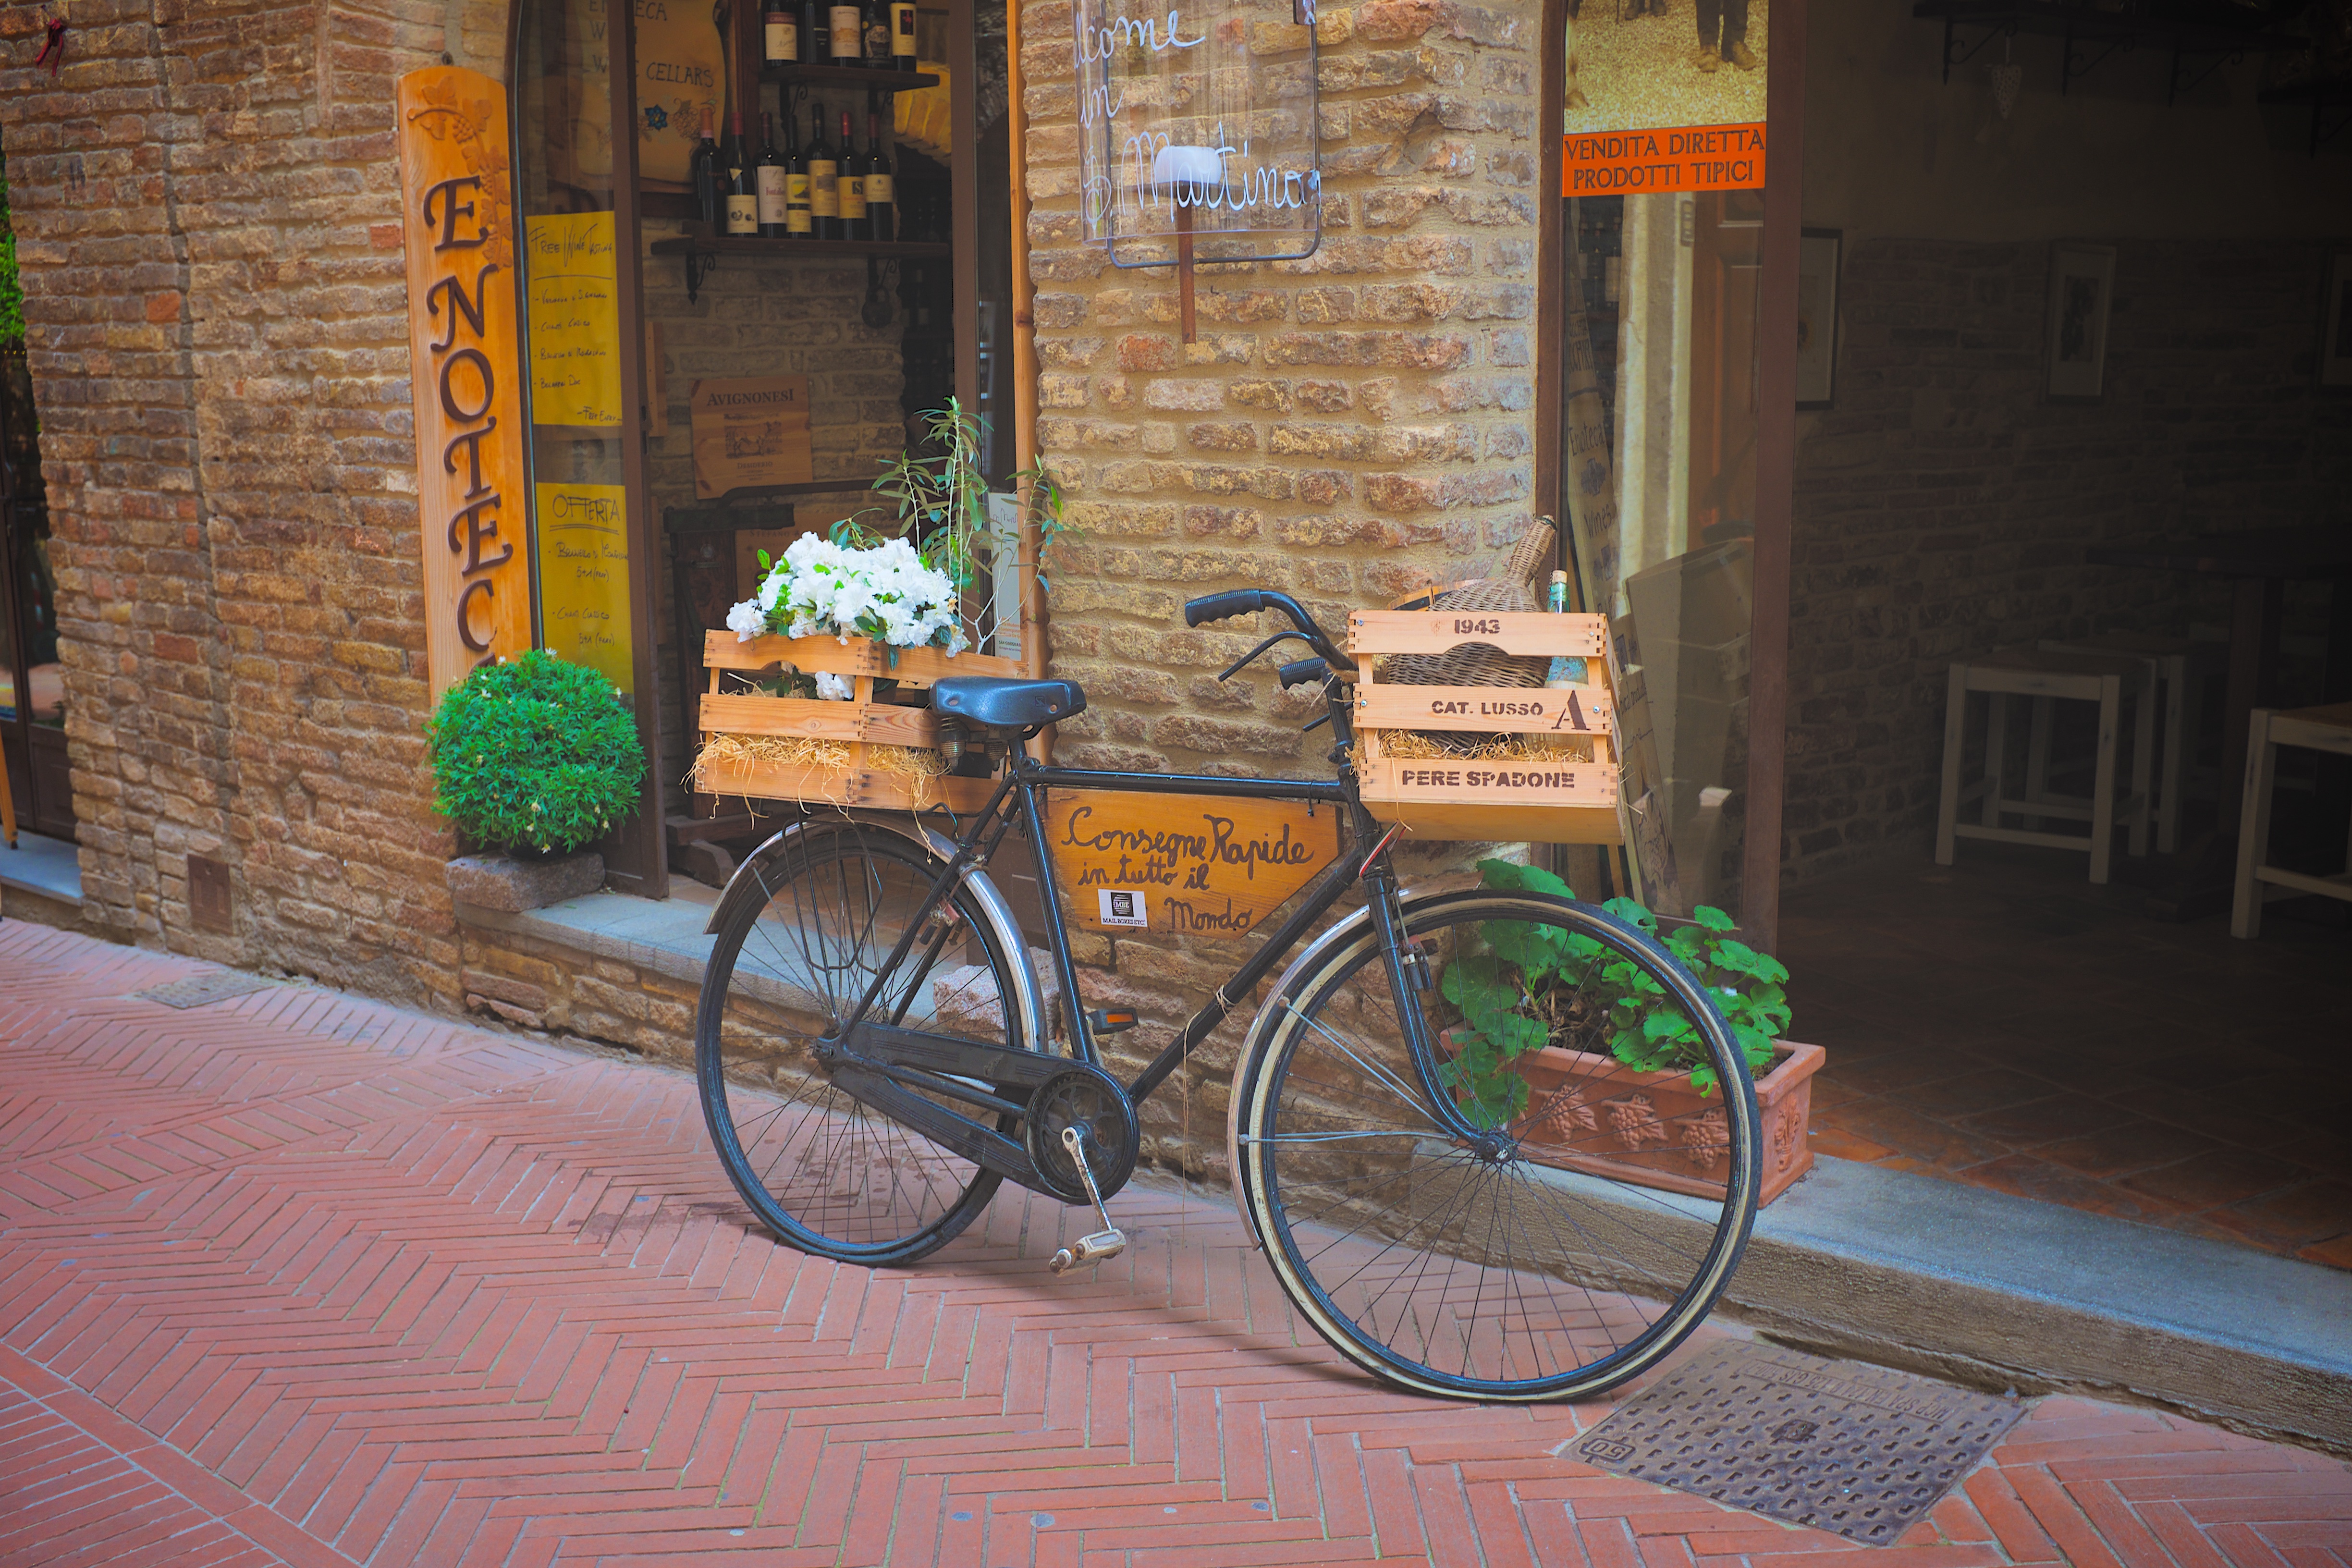
road, street, alley, bicycle, vehicle, sports equipment, urban area